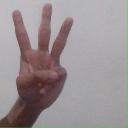
अक्षर: व